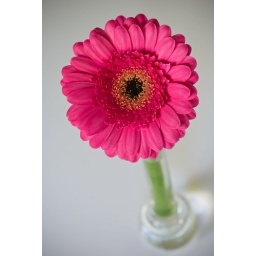
Just trying different things with a Gerbera flower bought from a local florist.Taken indoors with natural light against a white background.